Heart Strings (1917 film)

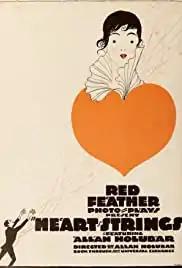

Heart Strings is a 1917 American silent drama film directed by and starring Allen Holubar.